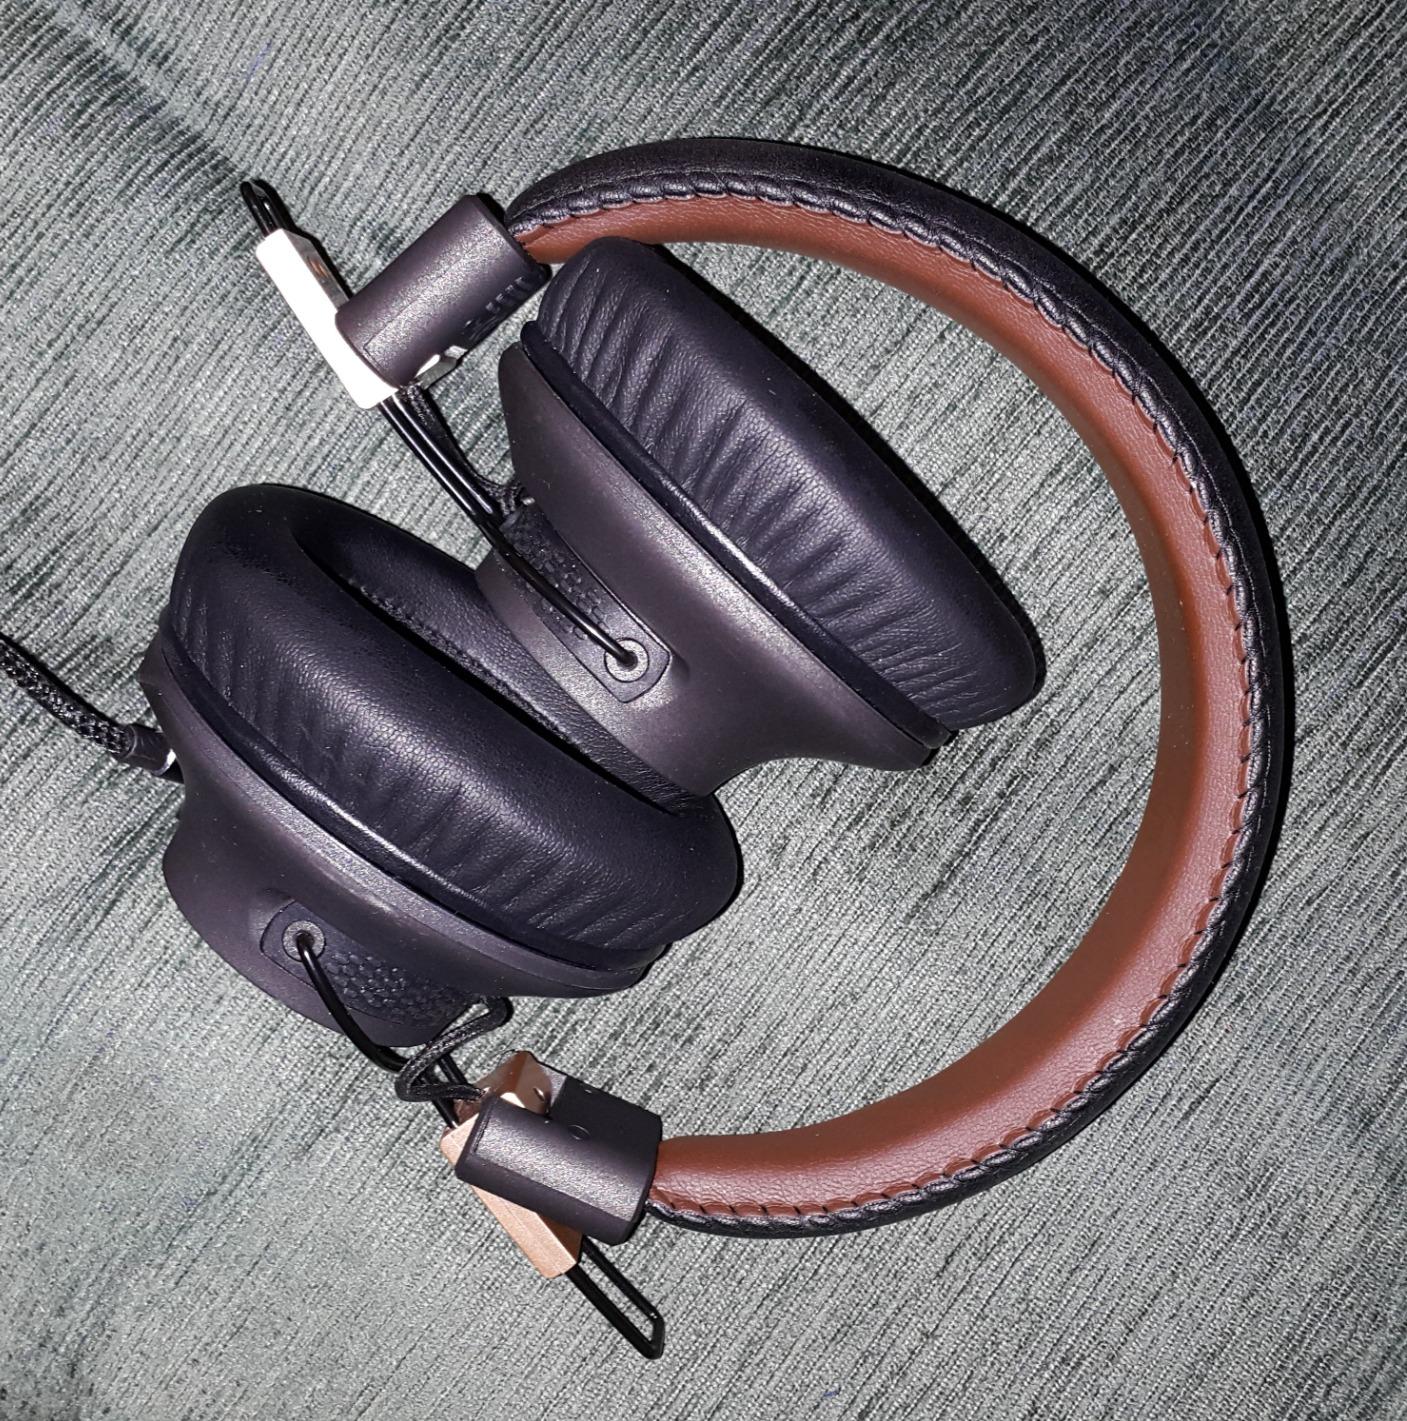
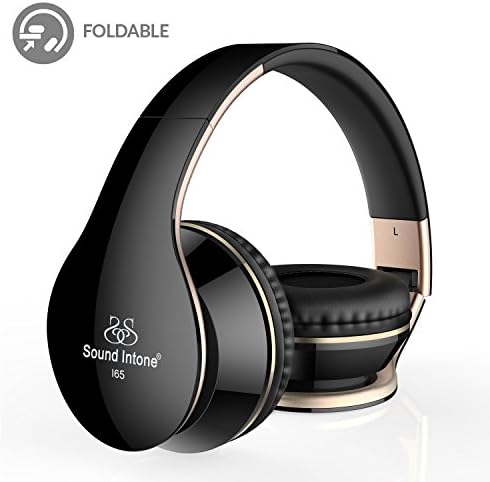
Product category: headphones
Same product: no